Reader Rabbit (video game)

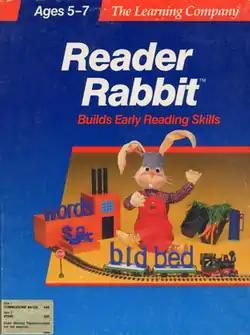

Reader Rabbit (fully titled "Reader Rabbit and the Fabulous Word Factory" or alternatively known as "Reader Rabbit Builds Early Learning & Thinking") is a 1984 educational video game and the first of the long-running "Reader Rabbit" edutainment series. It was made by The Learning Company for Apple II and later for other computers. It supports the KoalaPad graphics tablet. The Connelley Group helped with the Atari 8-bit computers conversion in 1984. A Talking version was developed for the Apple IIGS in 1989. An enhanced version was released for MS-DOS in 1991. A Deluxe version was released in 1994 for Mac and Windows 3.x. In 1997, the game was remade for Windows and Macintosh under the title "Reader Rabbit's Reading 1".